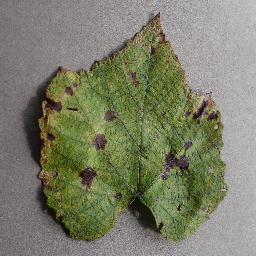
Label: Grape___Leaf_blight_(Isariopsis_Leaf_Spot)